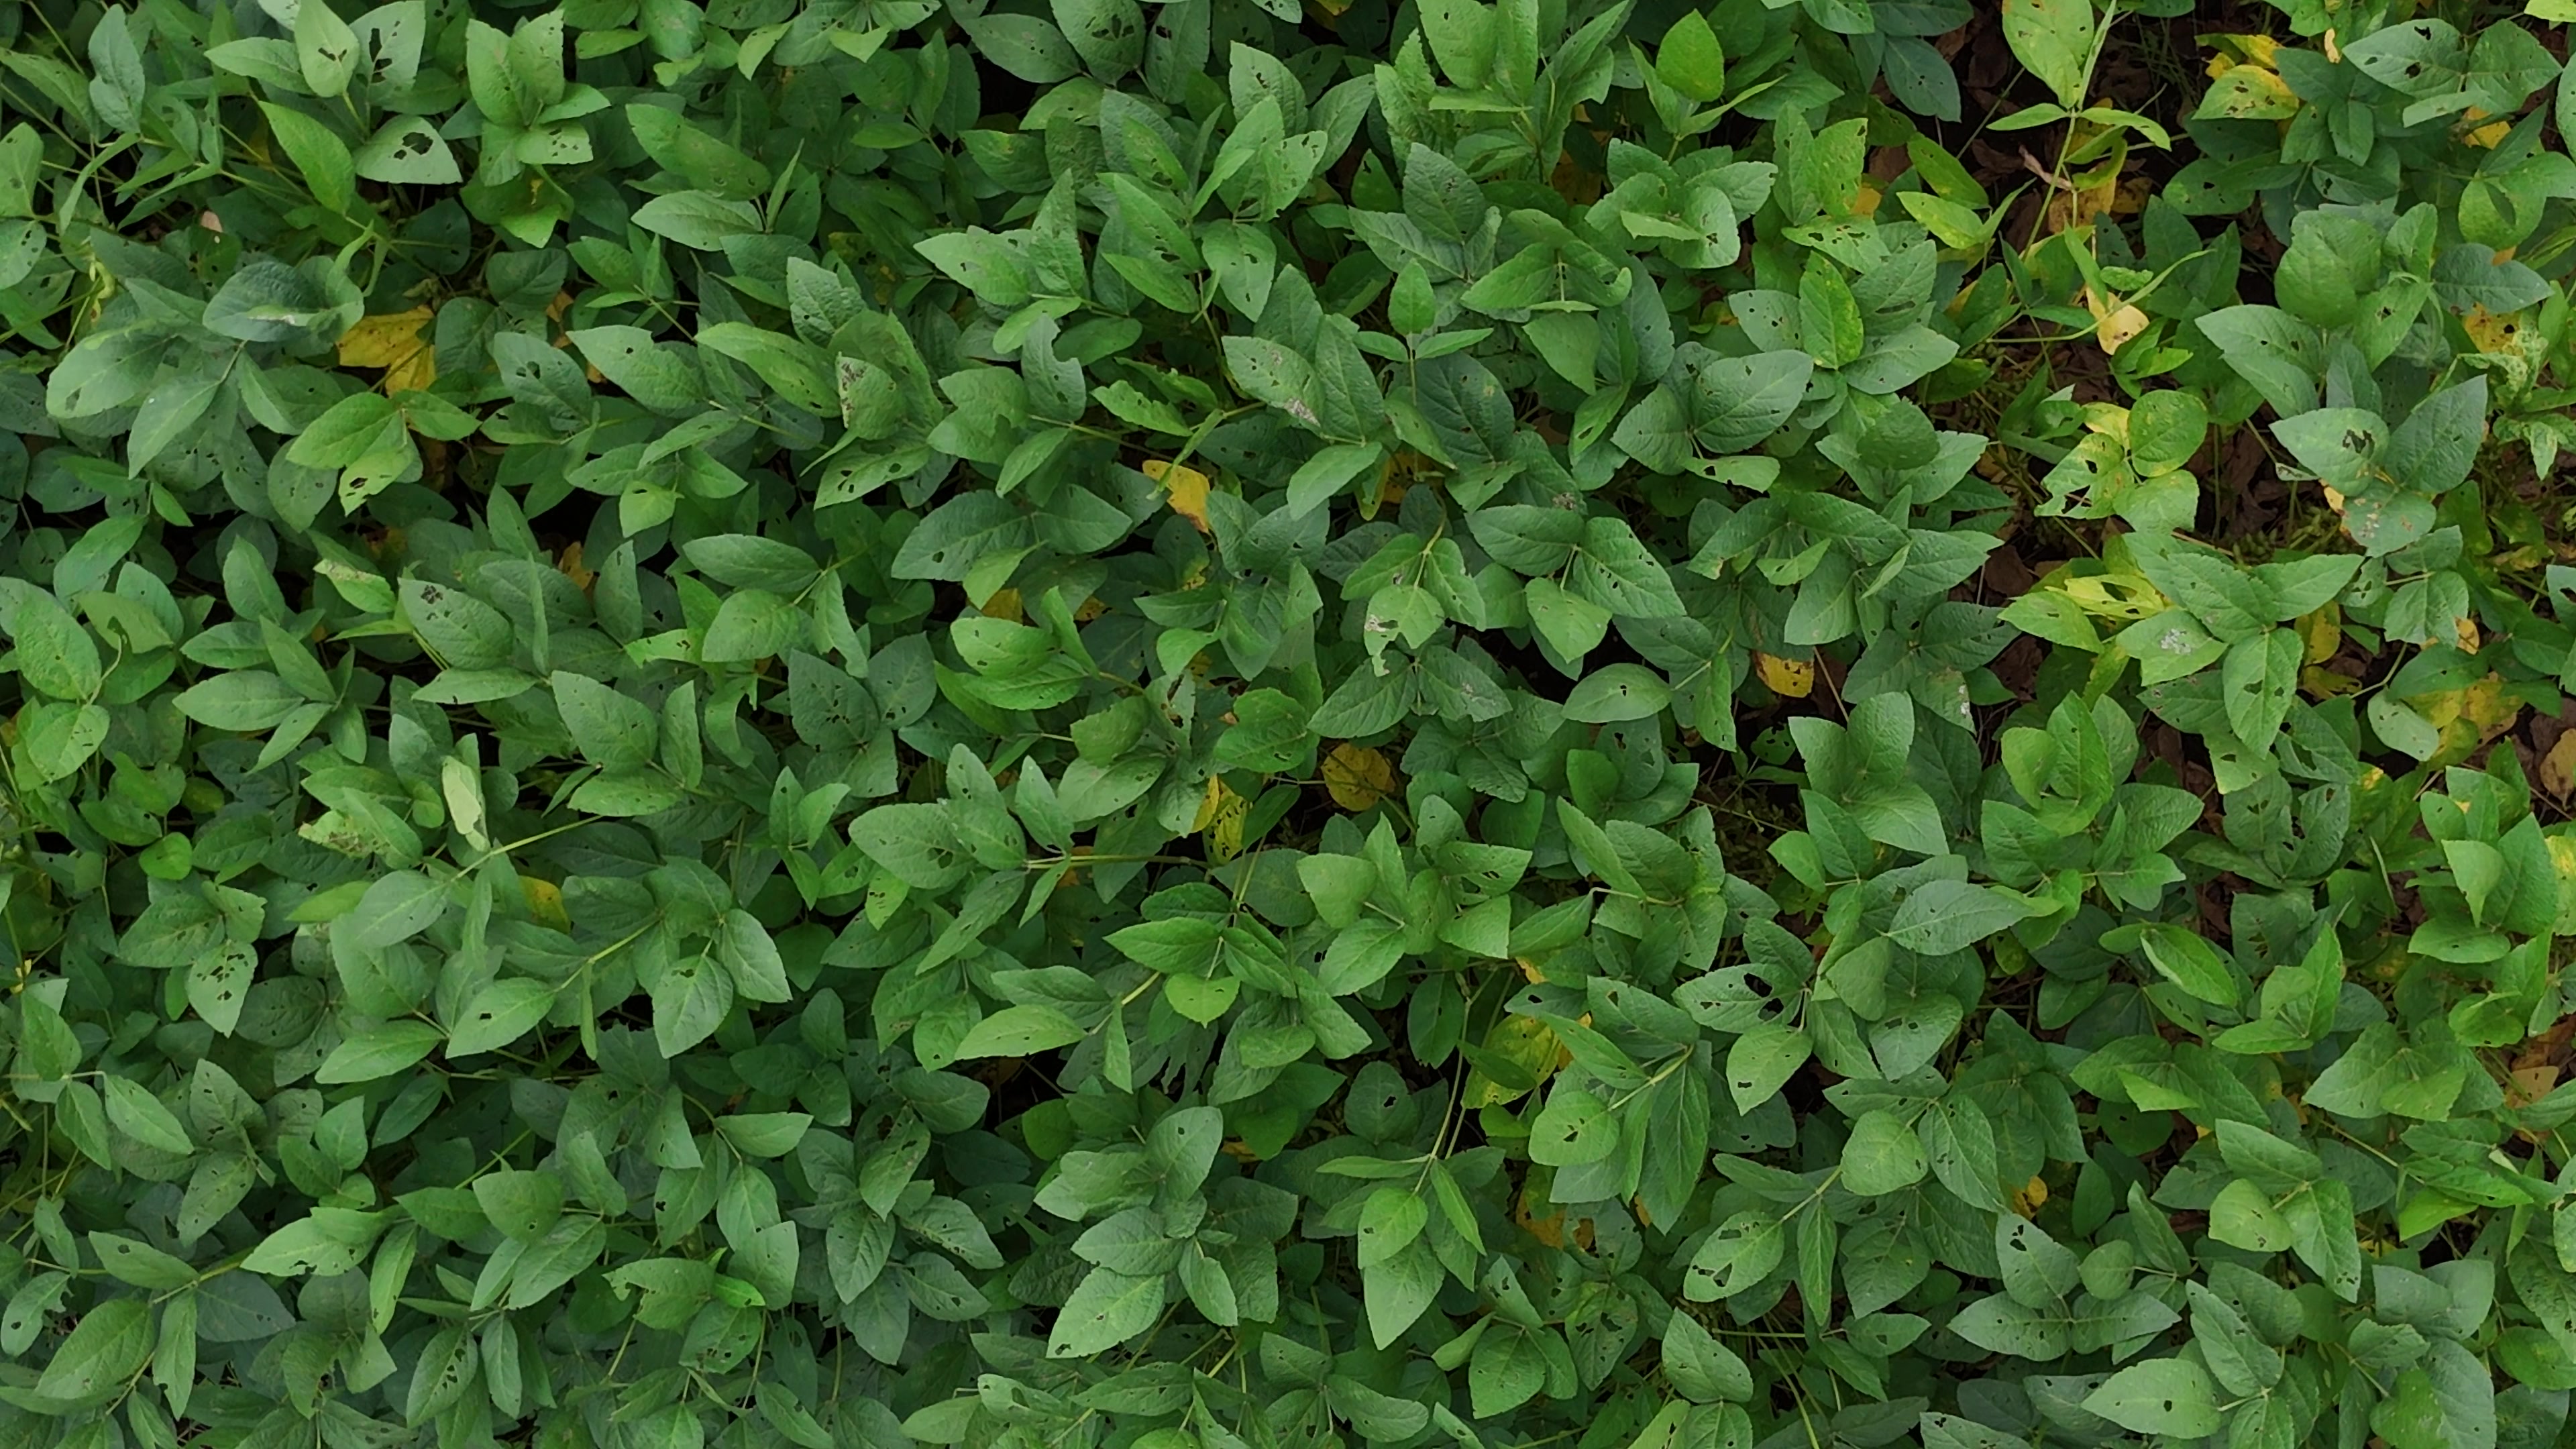
Label: Mosaic